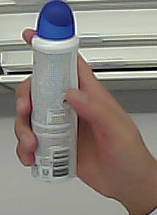
Product: dove_spray